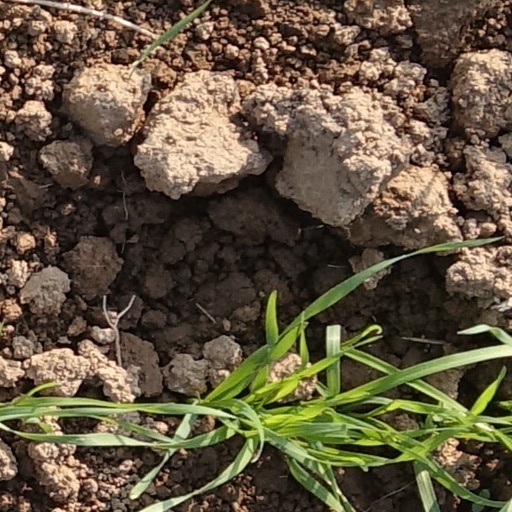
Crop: wheat